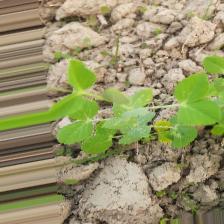
Label: Powdery Mildew